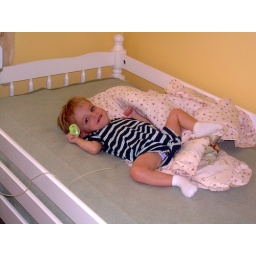
1st day in his big boy bed